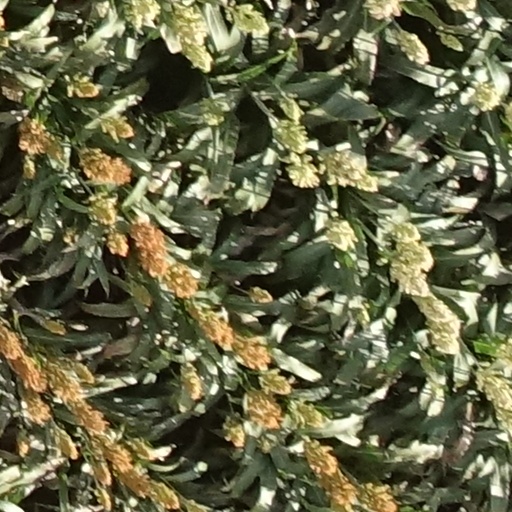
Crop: sorghum